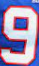
Number: 9